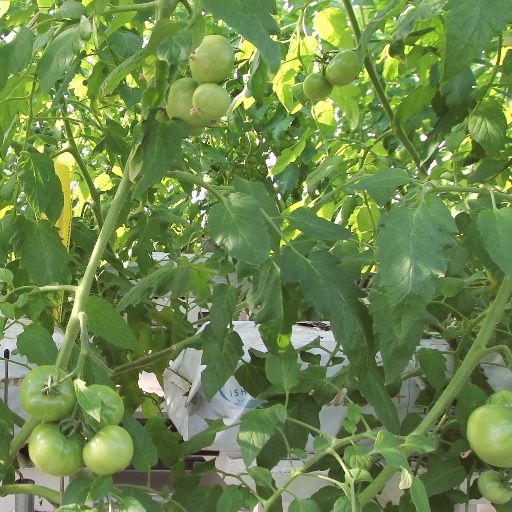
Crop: tomato